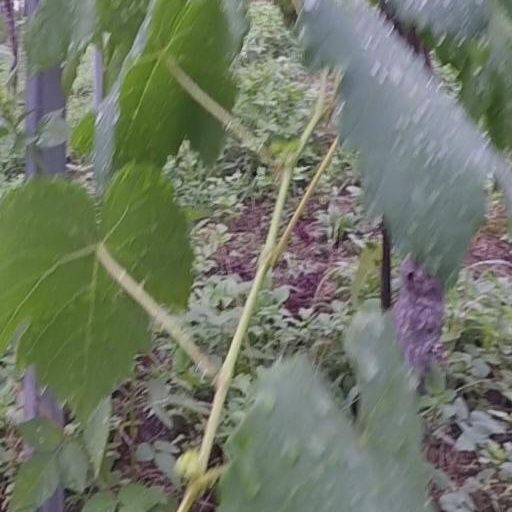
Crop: grape